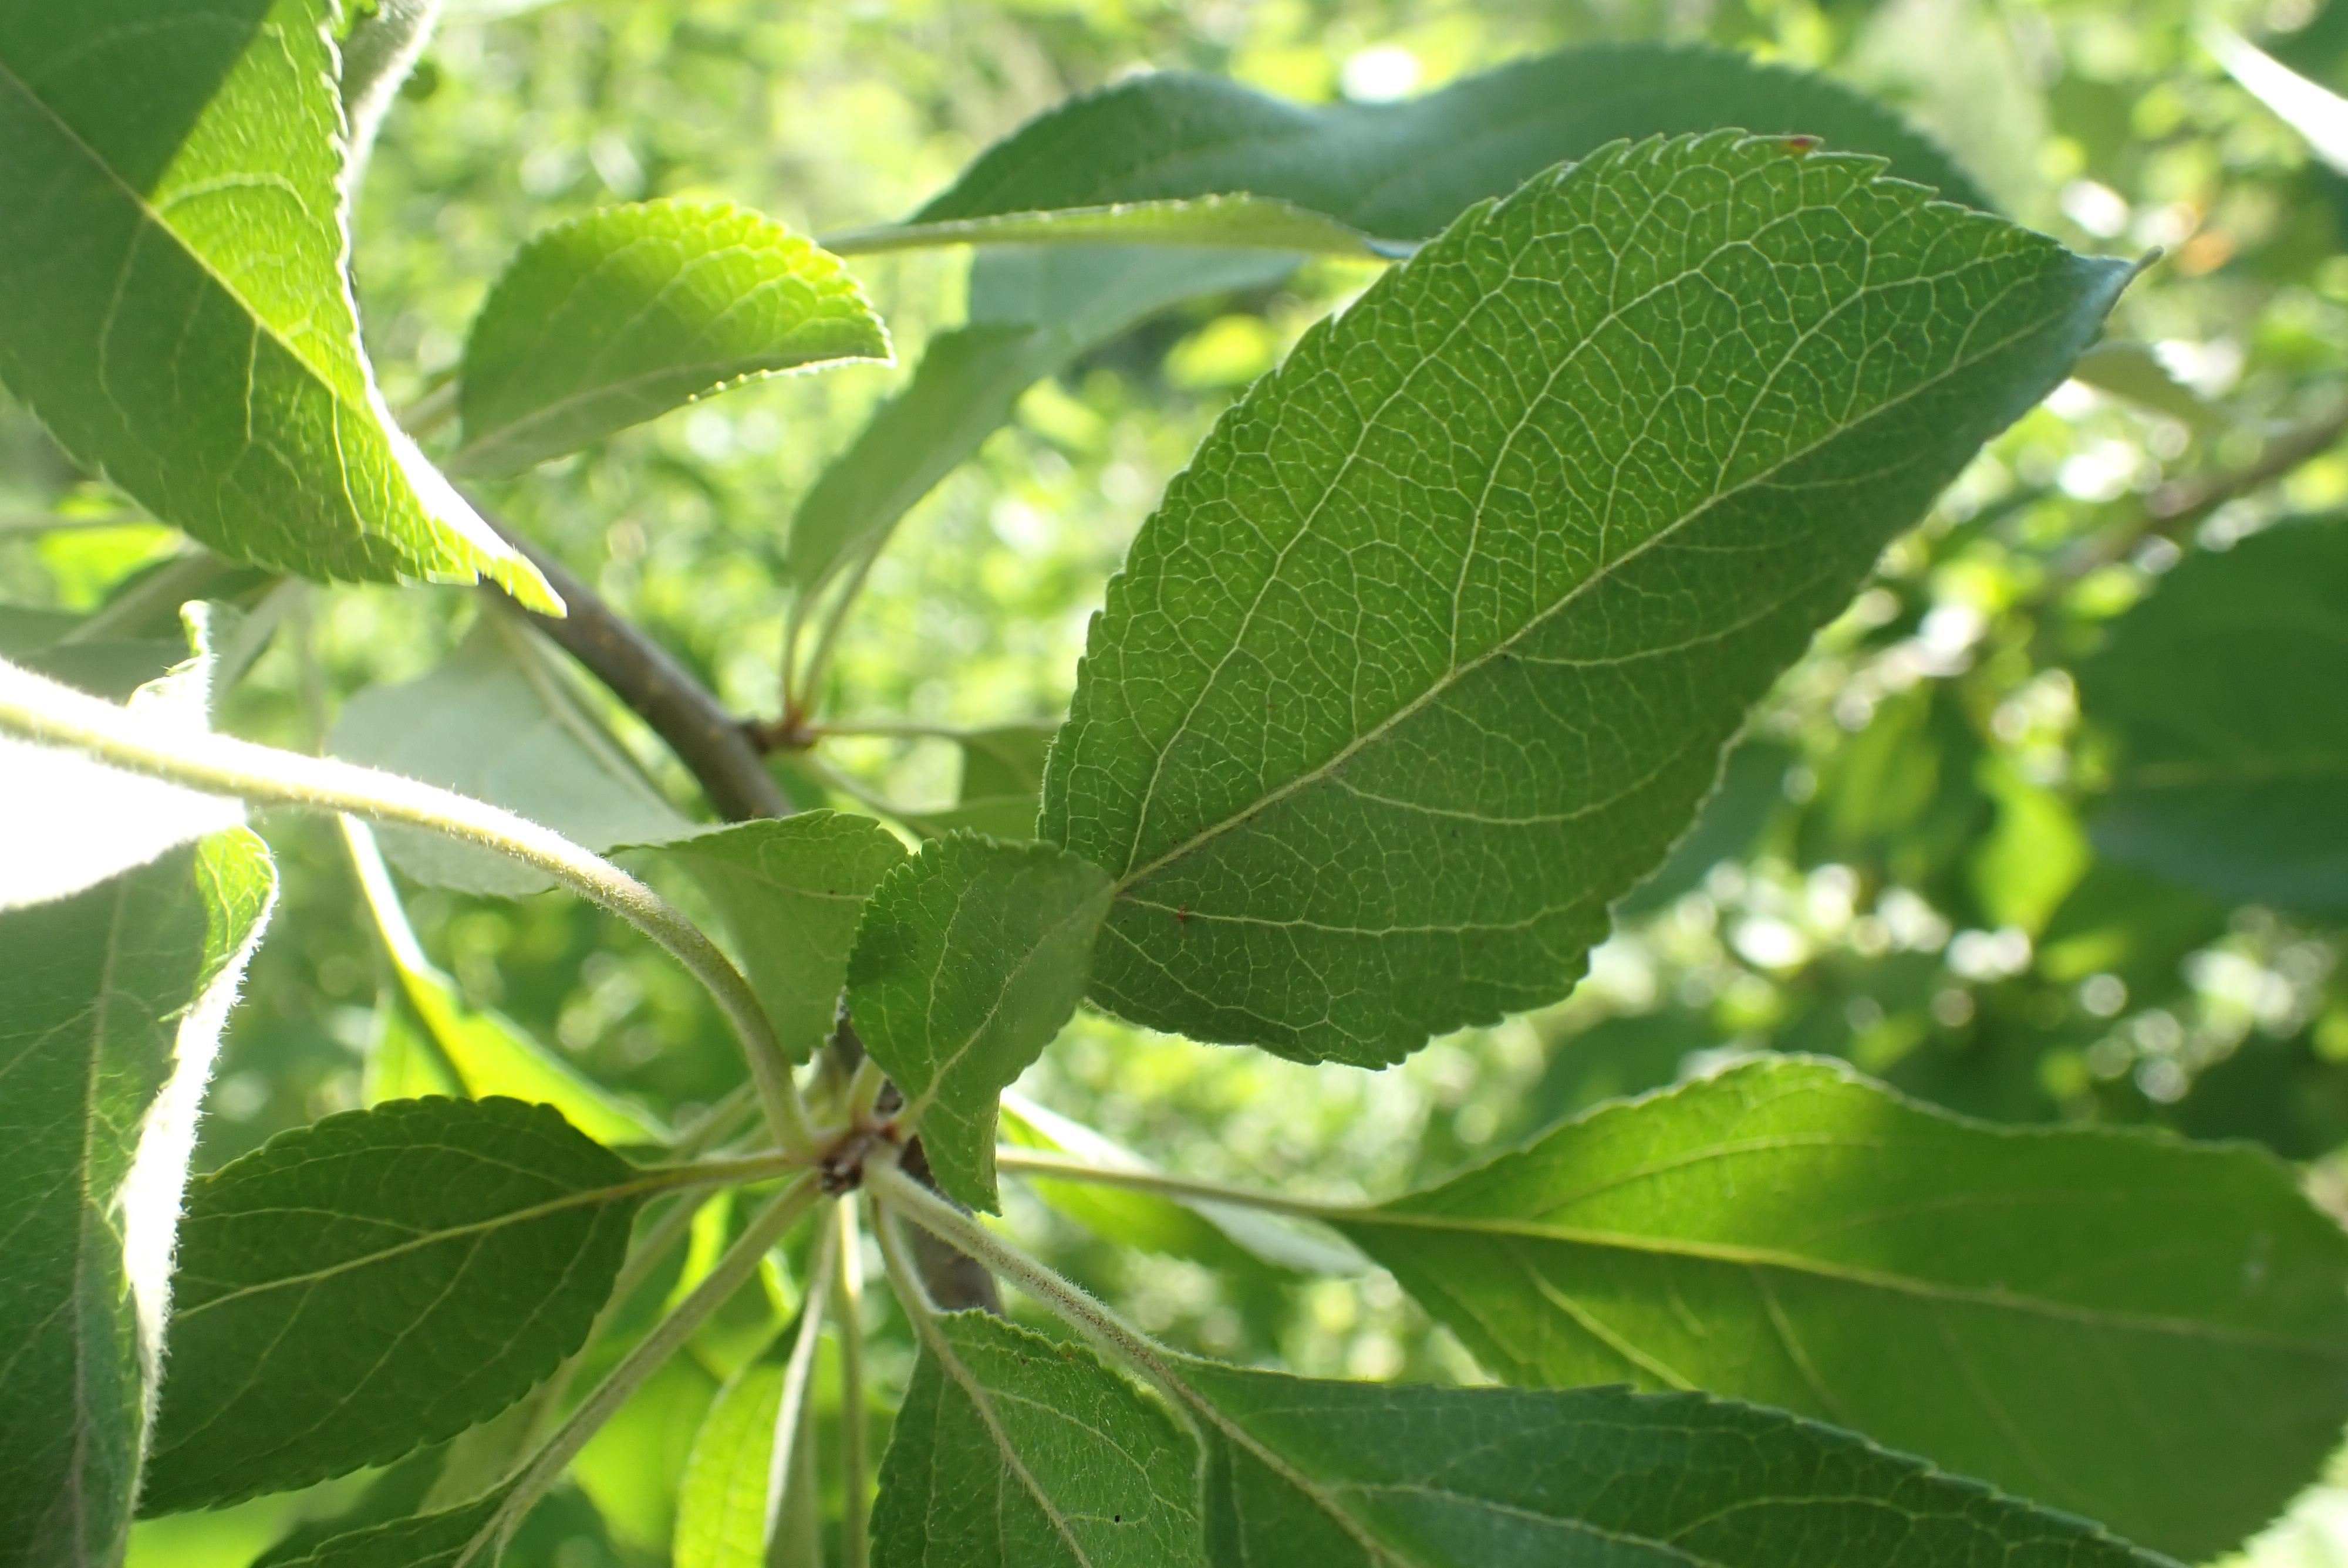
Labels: healthy